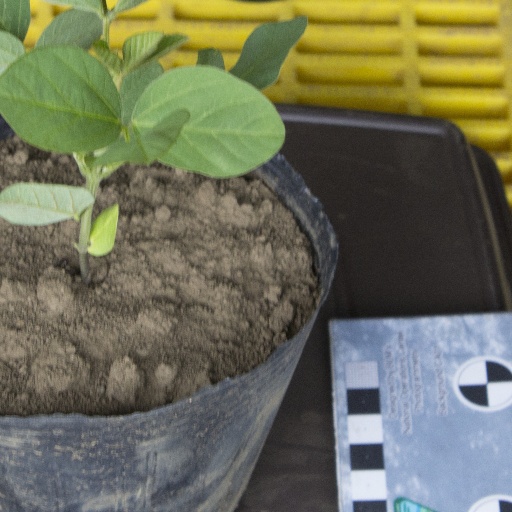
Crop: soybean